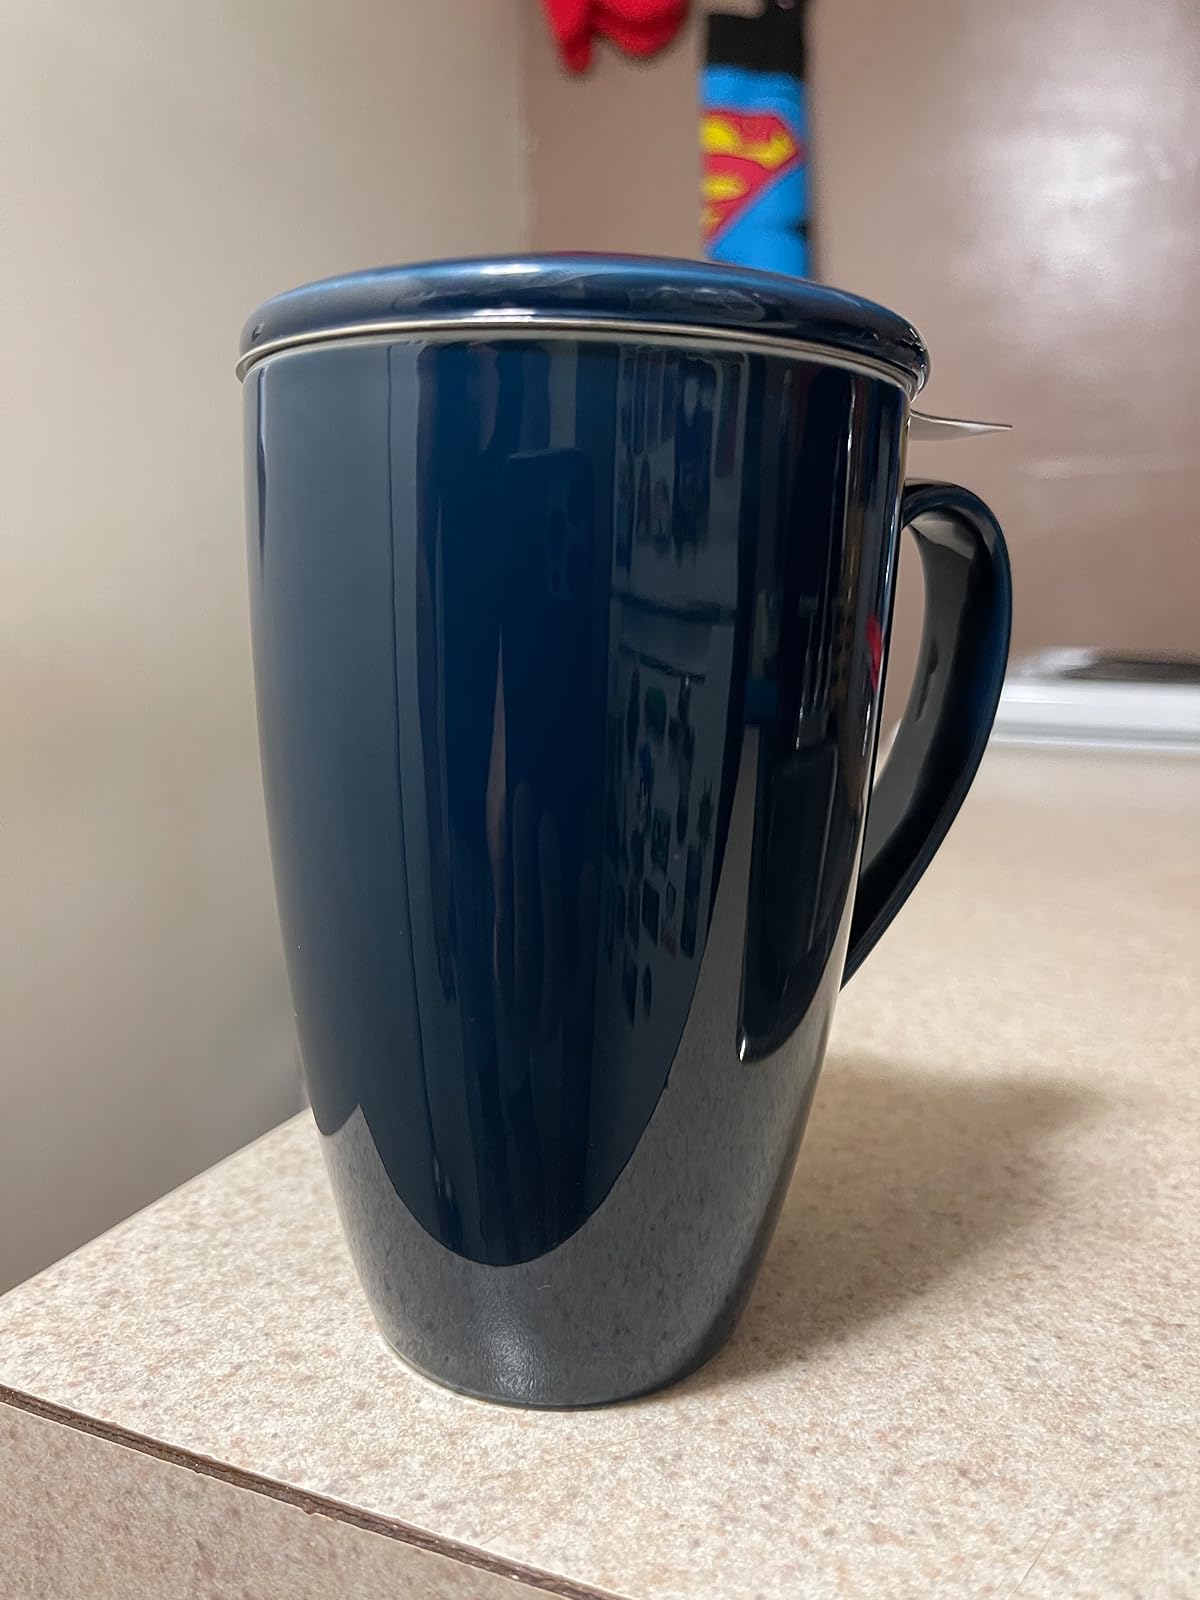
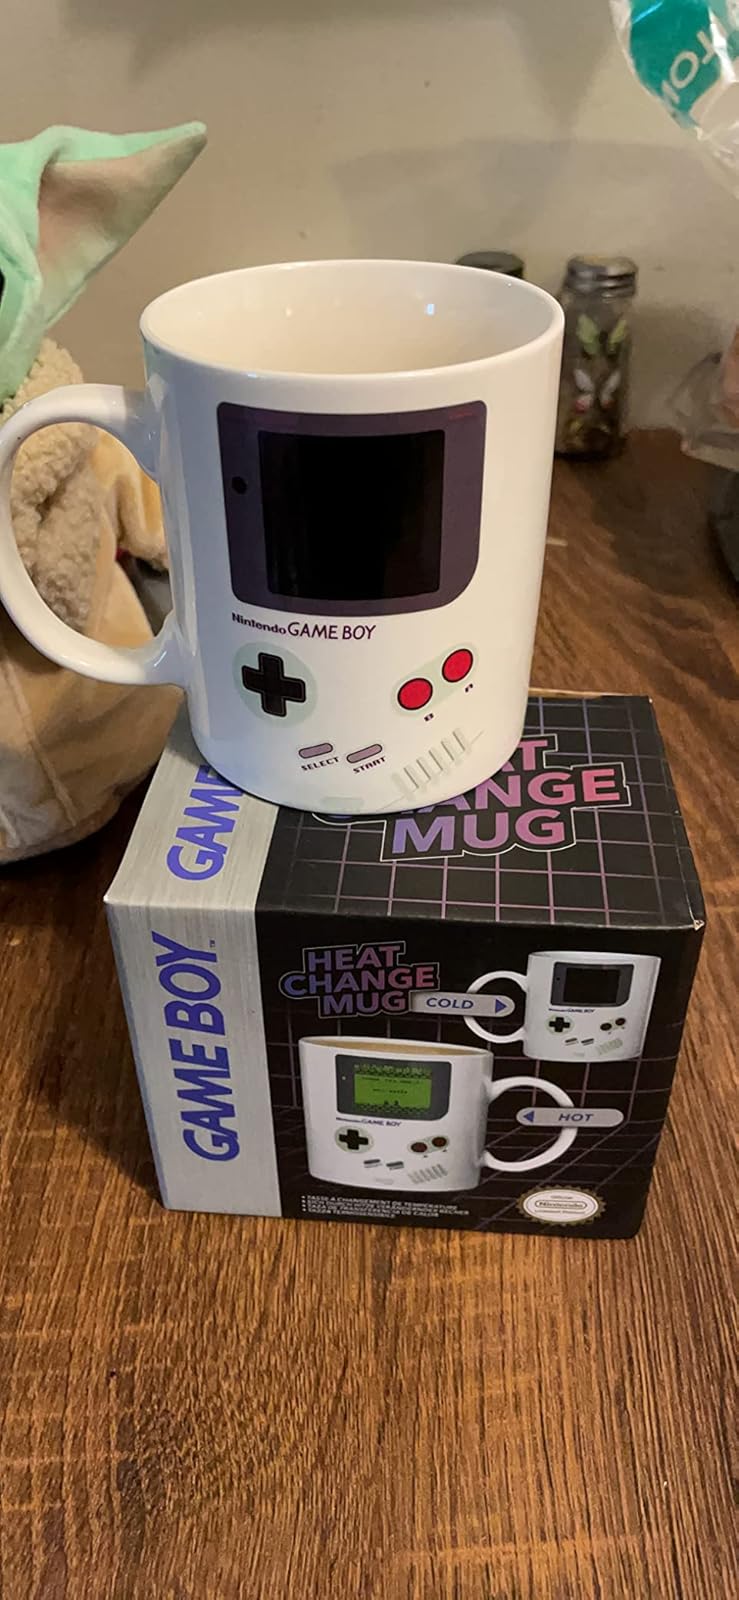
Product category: items_mug
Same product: no